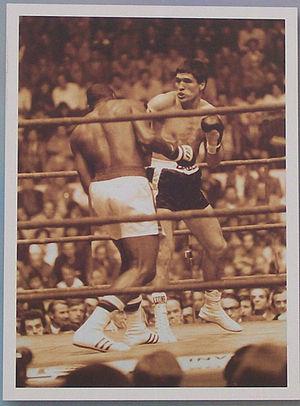
Mate Parlov est un boxeur yougoslave d'origine croate né le 16 novembre 1948 à Split et mort le 29 juillet 2008 à Pula.